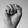
ASL letter: S